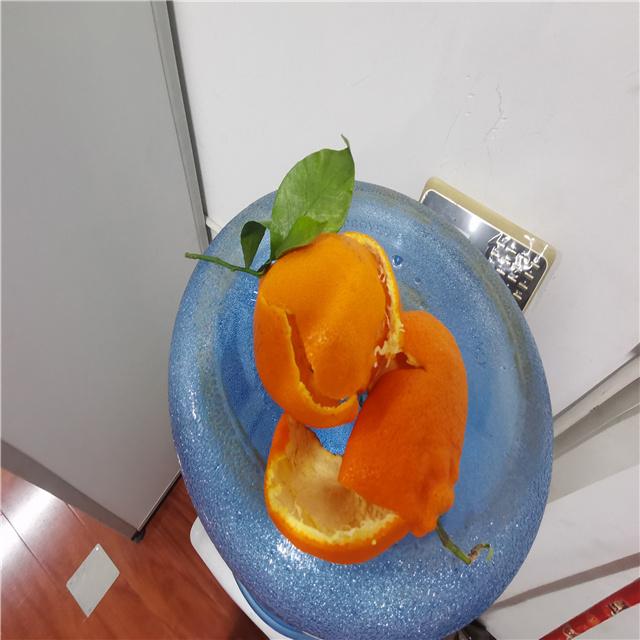
Label: peels